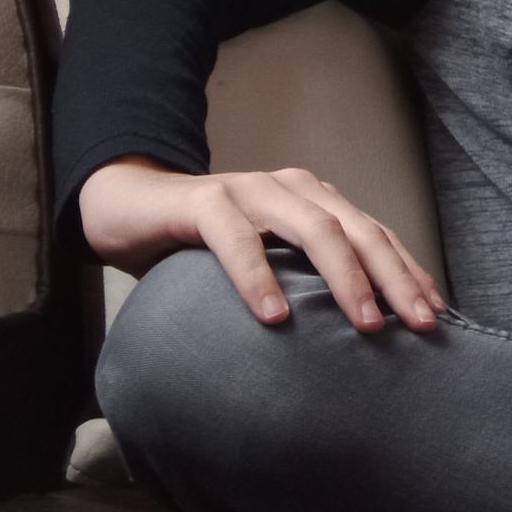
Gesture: no_gesture